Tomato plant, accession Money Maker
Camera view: bottom (45 deg); turntable rotation: 120 degrees
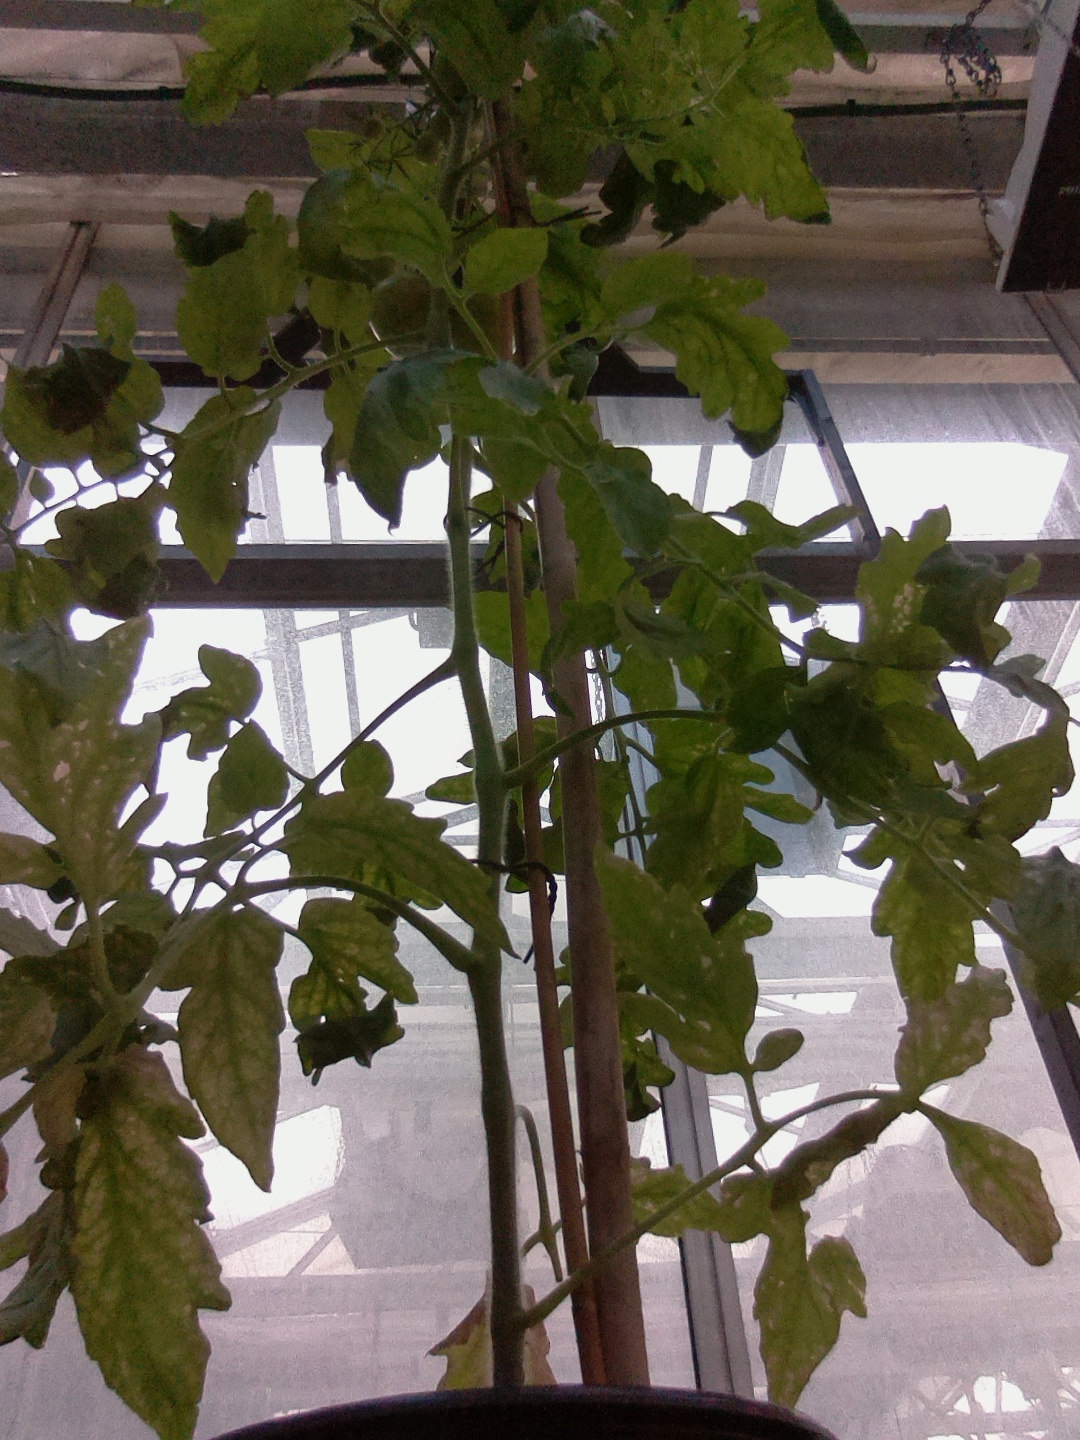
BBCH growth stage 75: 50%-60% of final fruit size